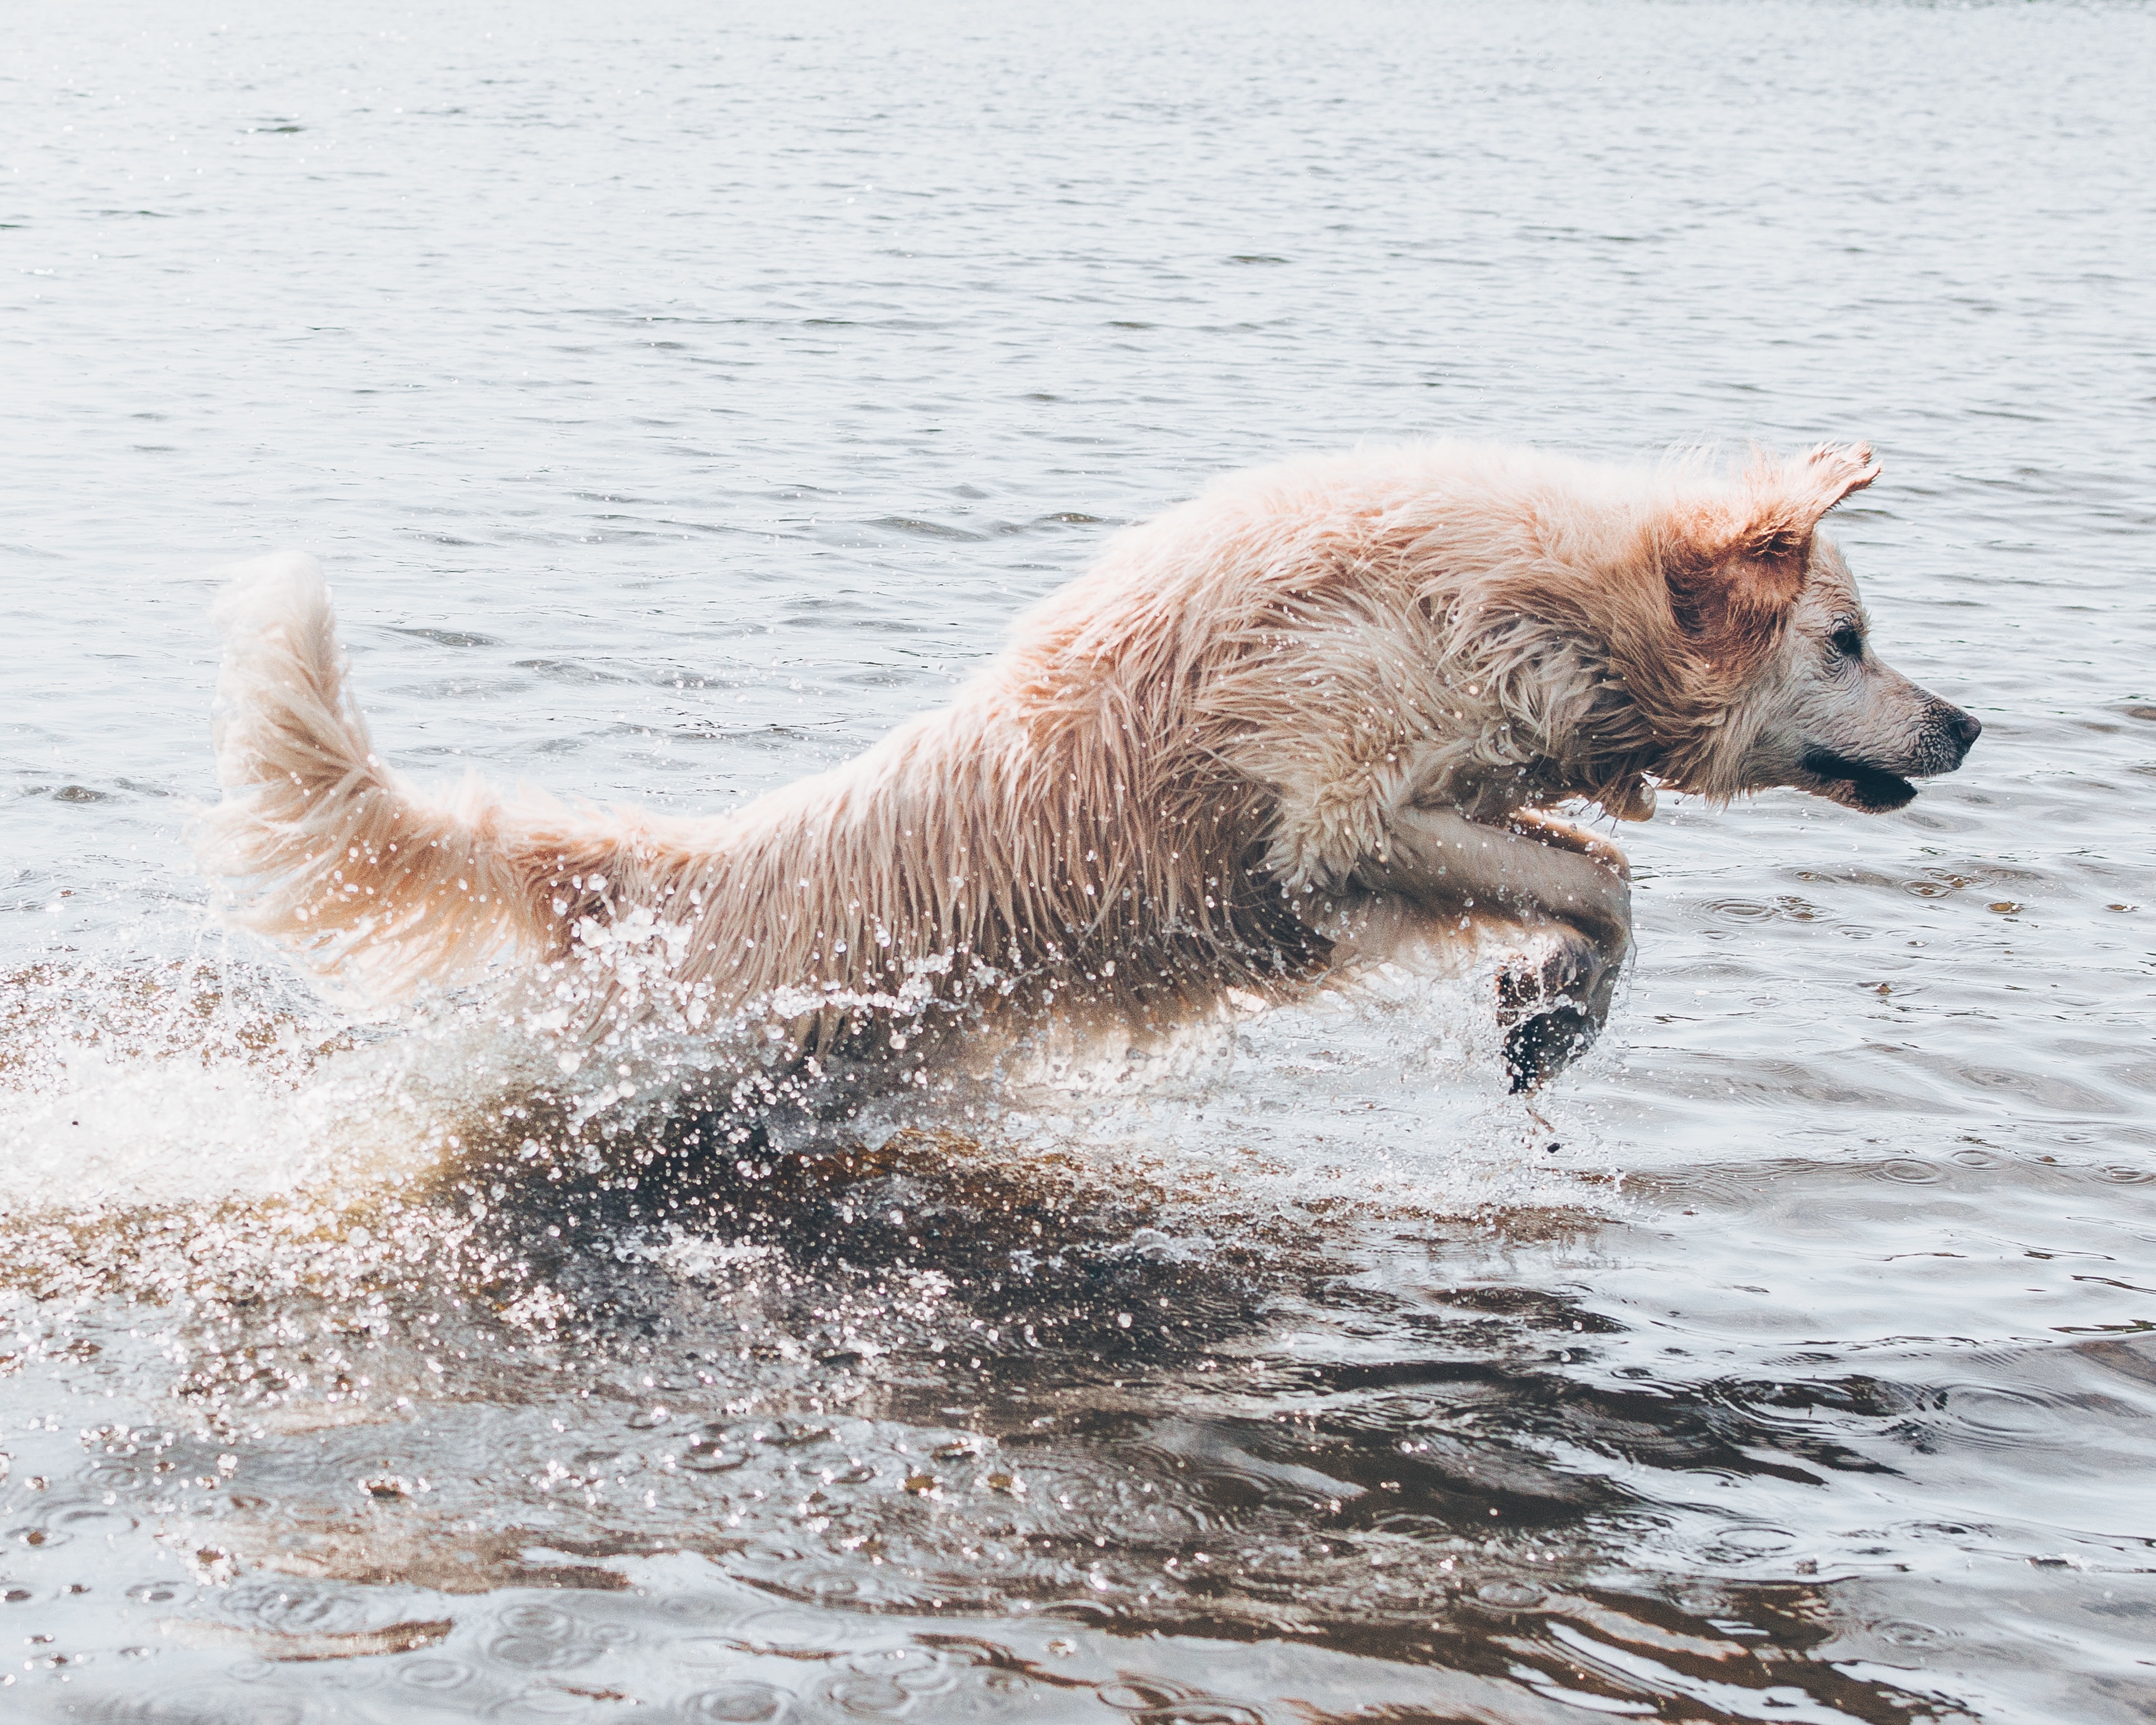
vertebrate, dog, mammal, canidae, dog breed, carnivore, sporting group, eurasier, working dog, belgian shepherd, Laekenois, greenland dog, terrier, cairn terrier